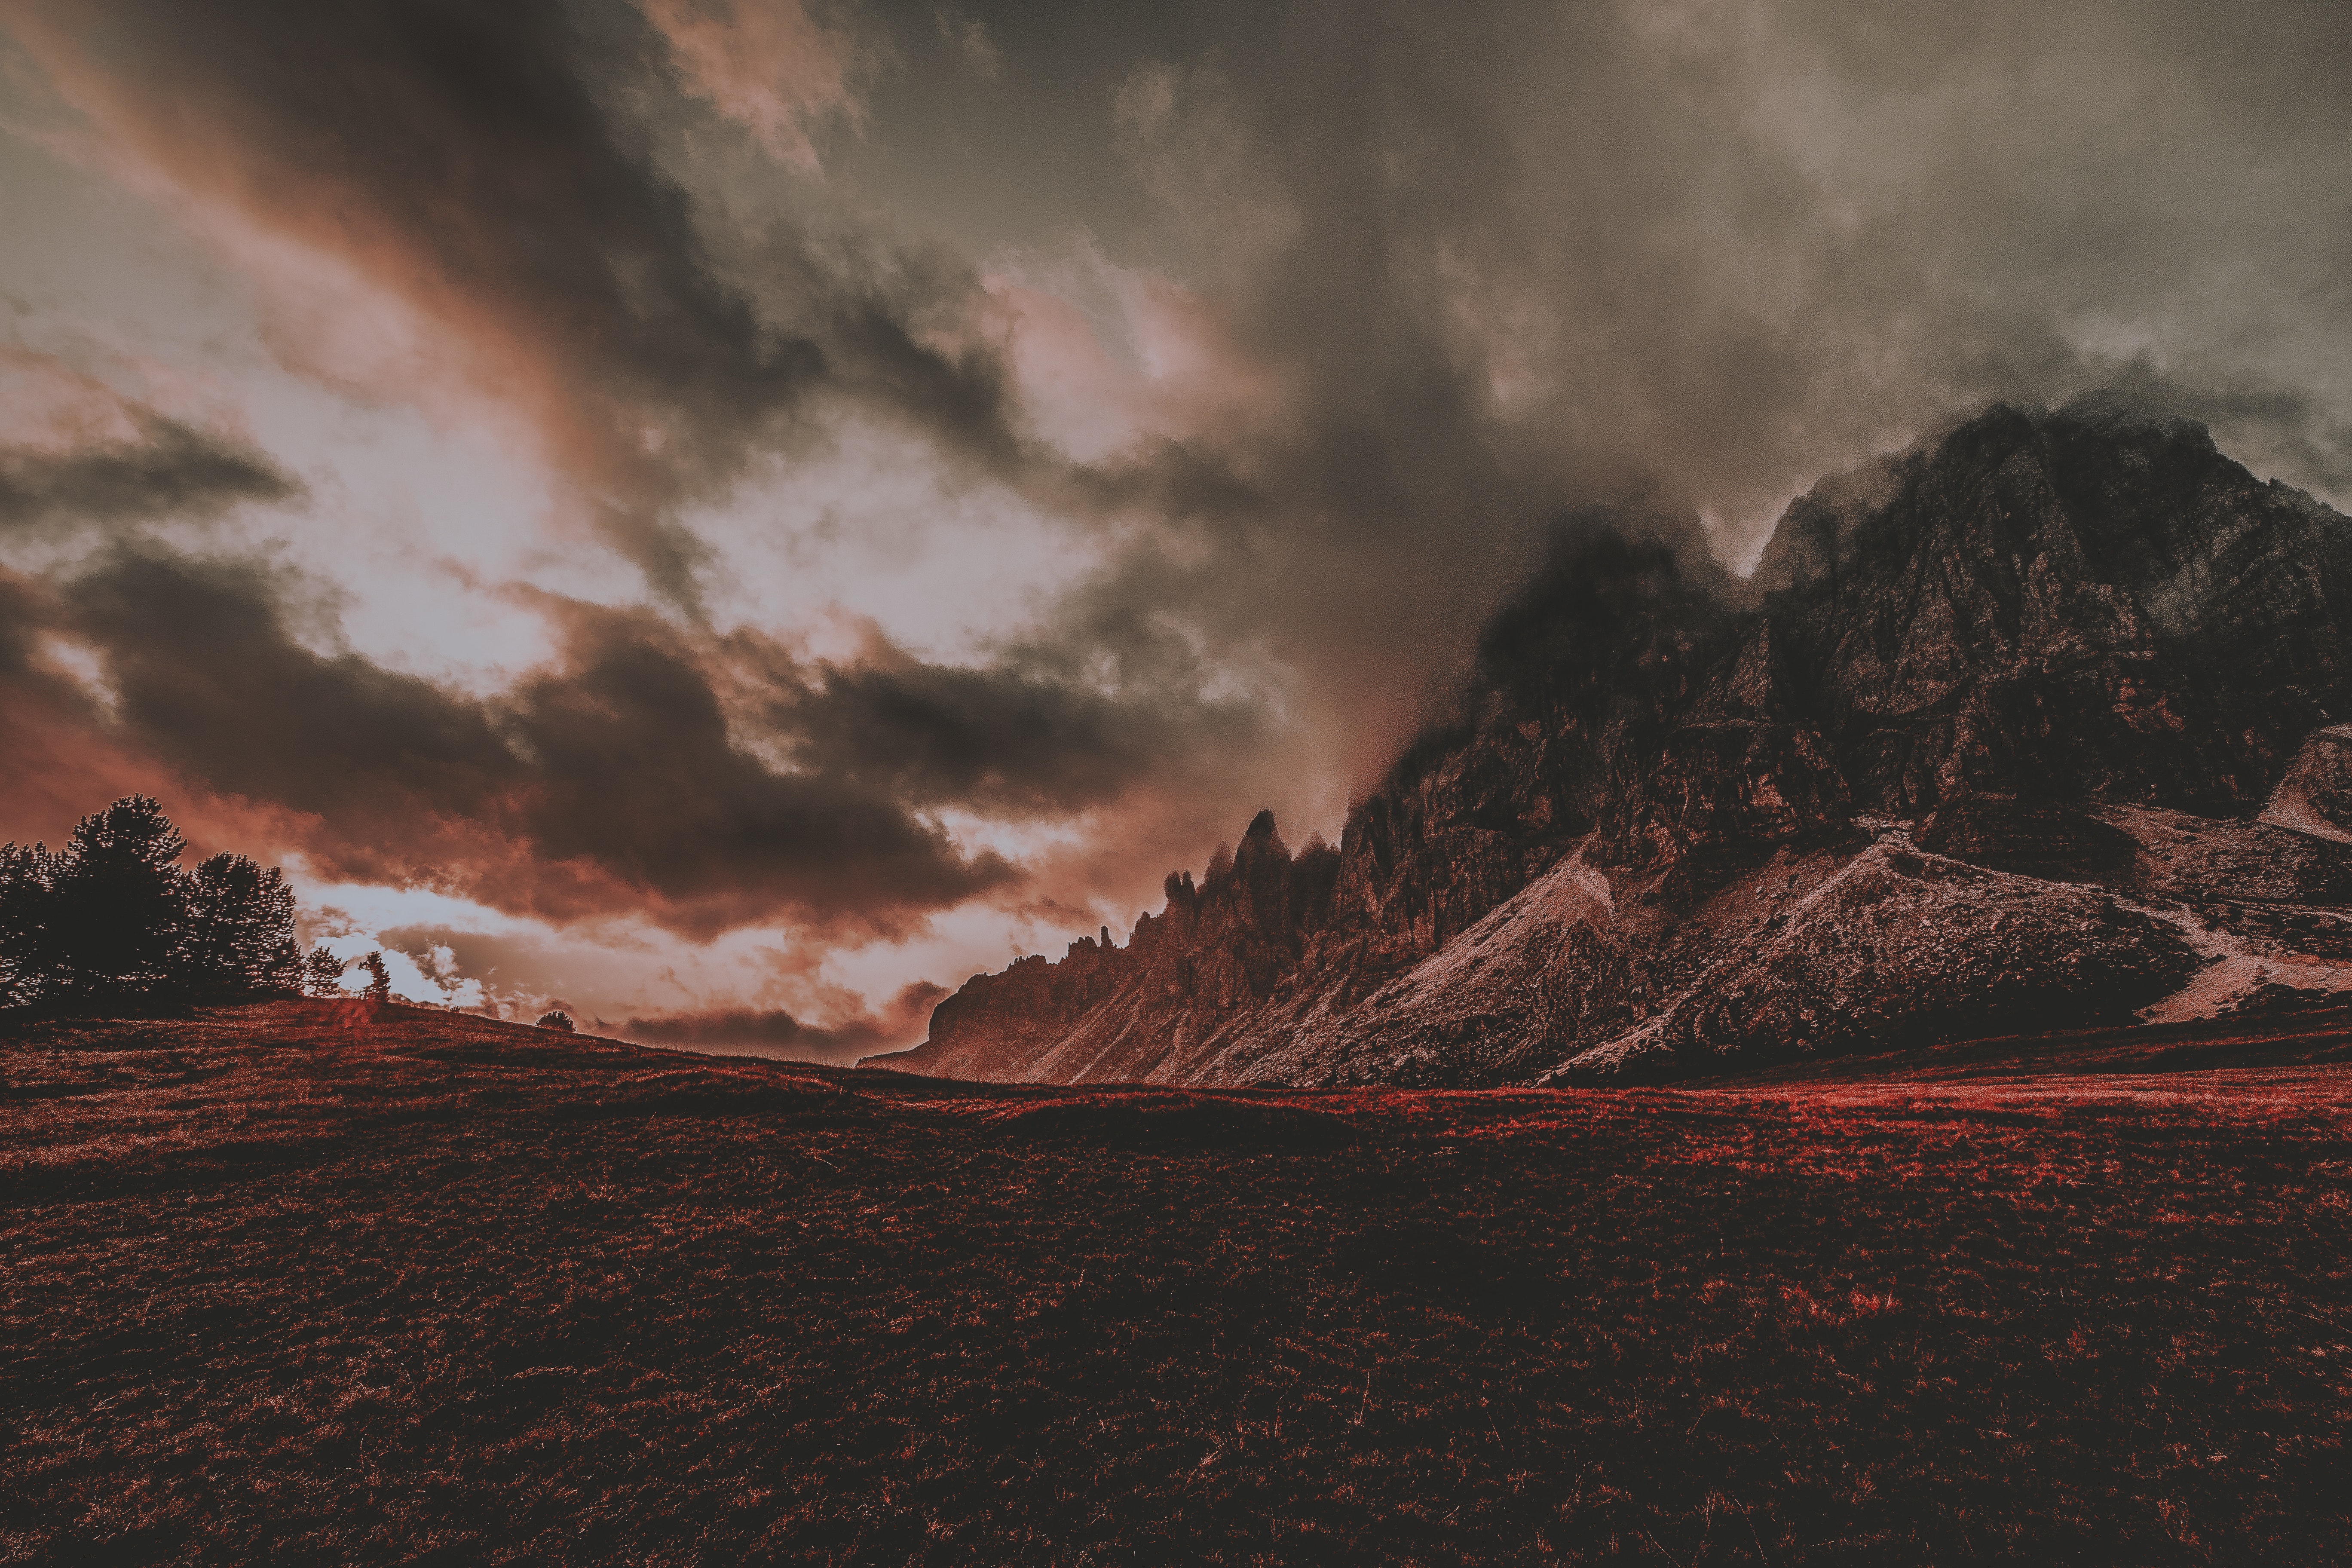
sky, nature, cloud, geological phenomenon, atmospheric phenomenon, atmosphere, mountain, ecoregion, highland, landscape, mountain range, hill, evening, fell, cumulus, horizon, meteorological phenomenon, rock, tundra, badlands, dawn